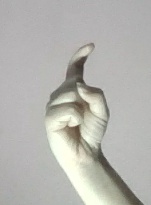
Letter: ra